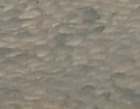
Surface type: cobblestone